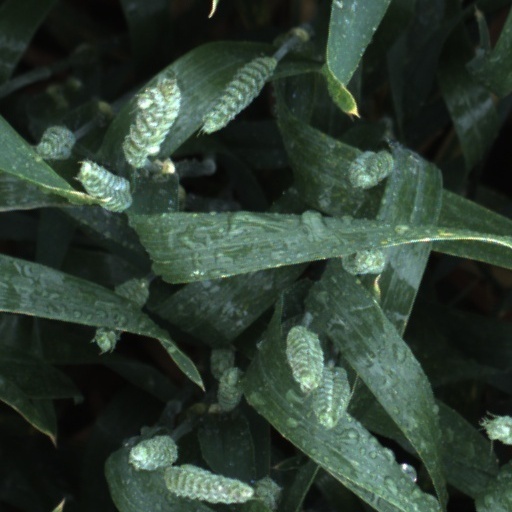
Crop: wheat